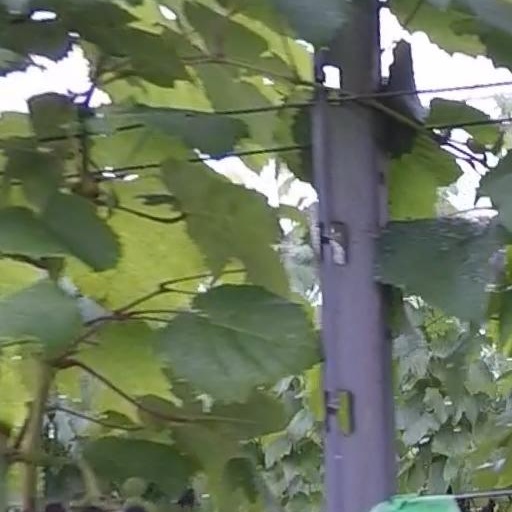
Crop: grape